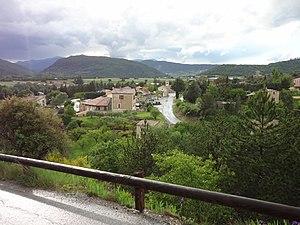
Salignac est une commune française, située dans le département des Alpes-de-Haute-Provence en région Provence-Alpes-Côte d'Azur.